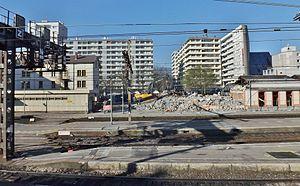
Démolition du buffet de la gare, en gare de Chambéry, en Savoie.
La gare de Chambéry - Challes-les-Eaux est une gare ferroviaire française des lignes de Culoz à Modane et de Saint-André-le-Gaz à Chambéry, située sur le territoire de commune de Chambéry, dans le département de la Savoie, en région Auvergne-Rhône-Alpes.
Un buffet de gare est un établissement dans une gare ferroviaire proposant un service de restauration à la place.